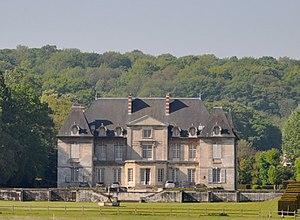
Château de Cuts
Le Soissonnais ou Soissonnois, est une région naturelle de France, située au cœur du Bassin Parisien, à quatre-vingts kilomètres au nord de Paris, sur les départements de l'Aisne et de l'Oise. La région tire son nom du peuple gaulois des Suessiones ou suessions qui était présent dans la région dans l'antiquité gauloise.
Cuts est une commune française située dans le département de l'Oise, dans la région naturelle du Soissonnais, dans la vallée de l'Oise, en région Hauts-de-France.